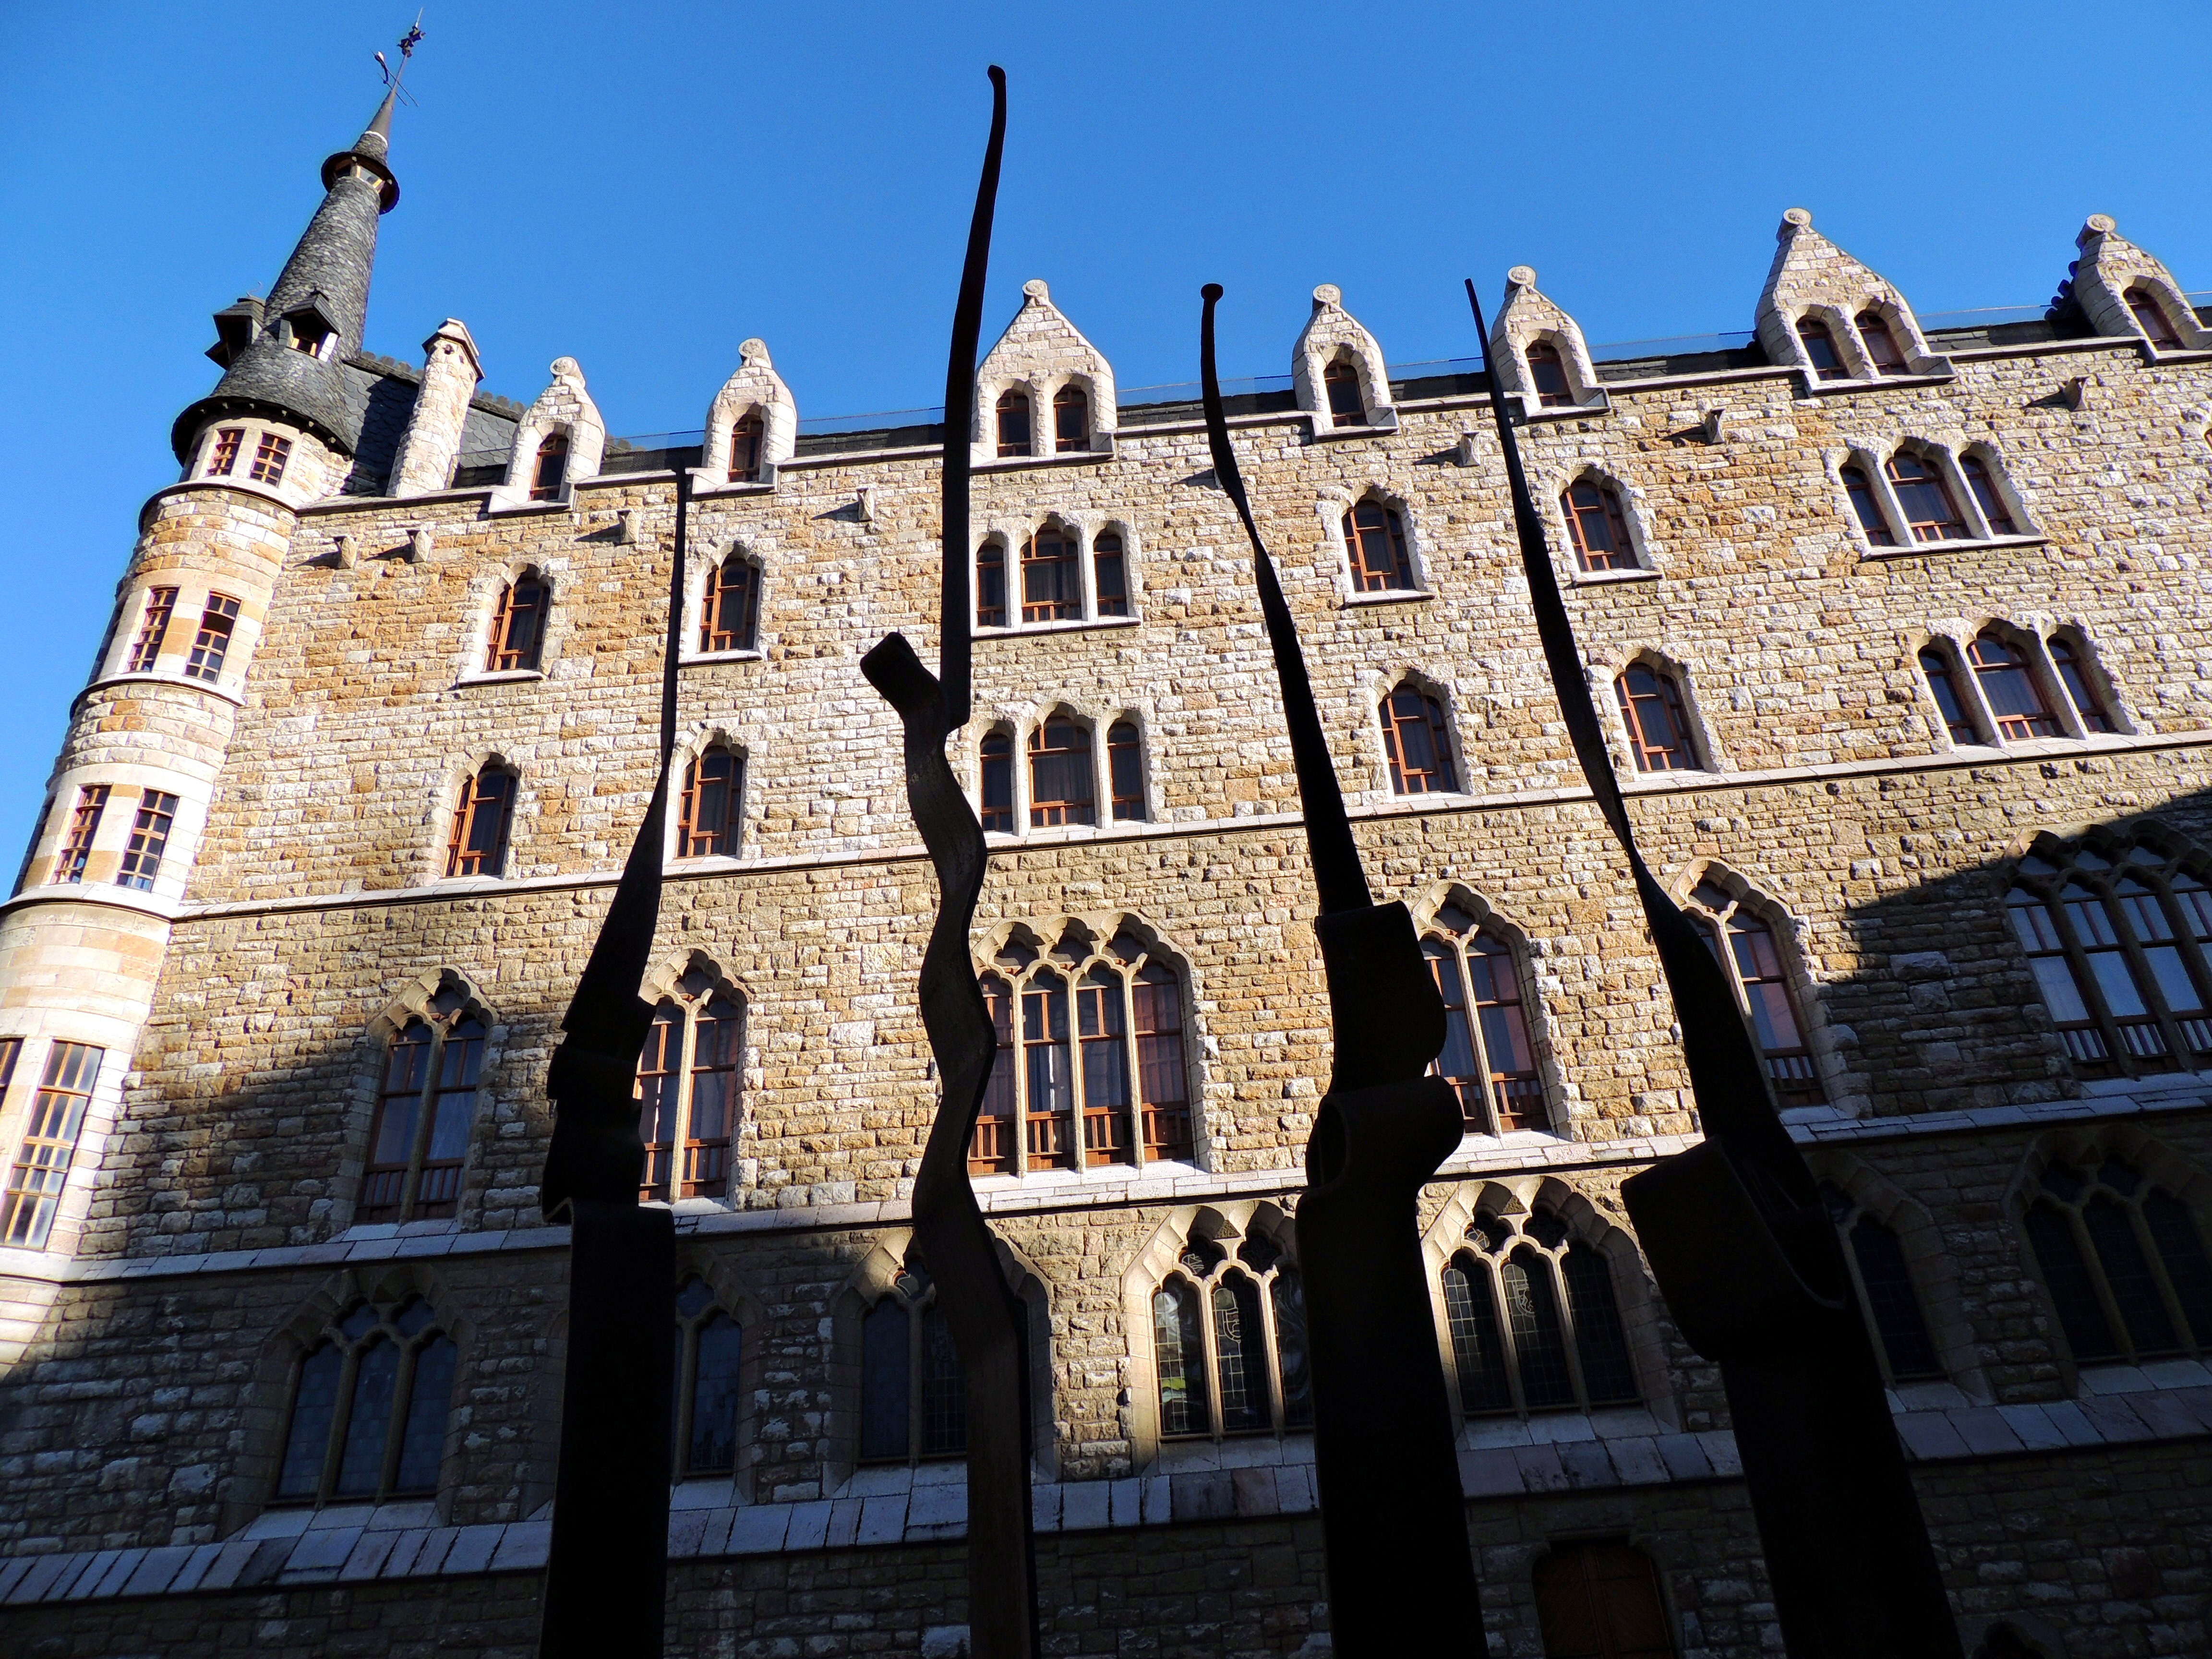
town, building, chateau, castle, landmark, facade, cathedral, place of worship, middle ages